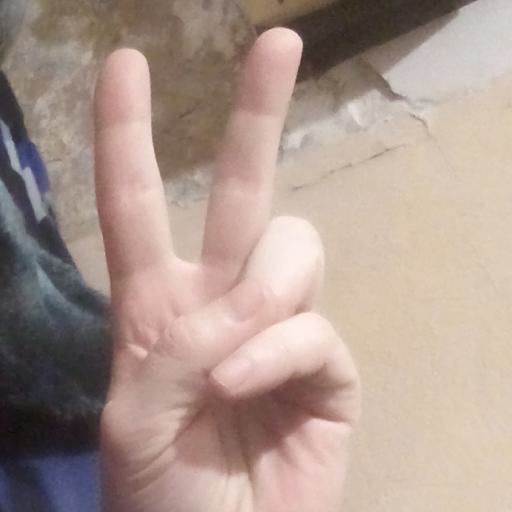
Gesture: peace